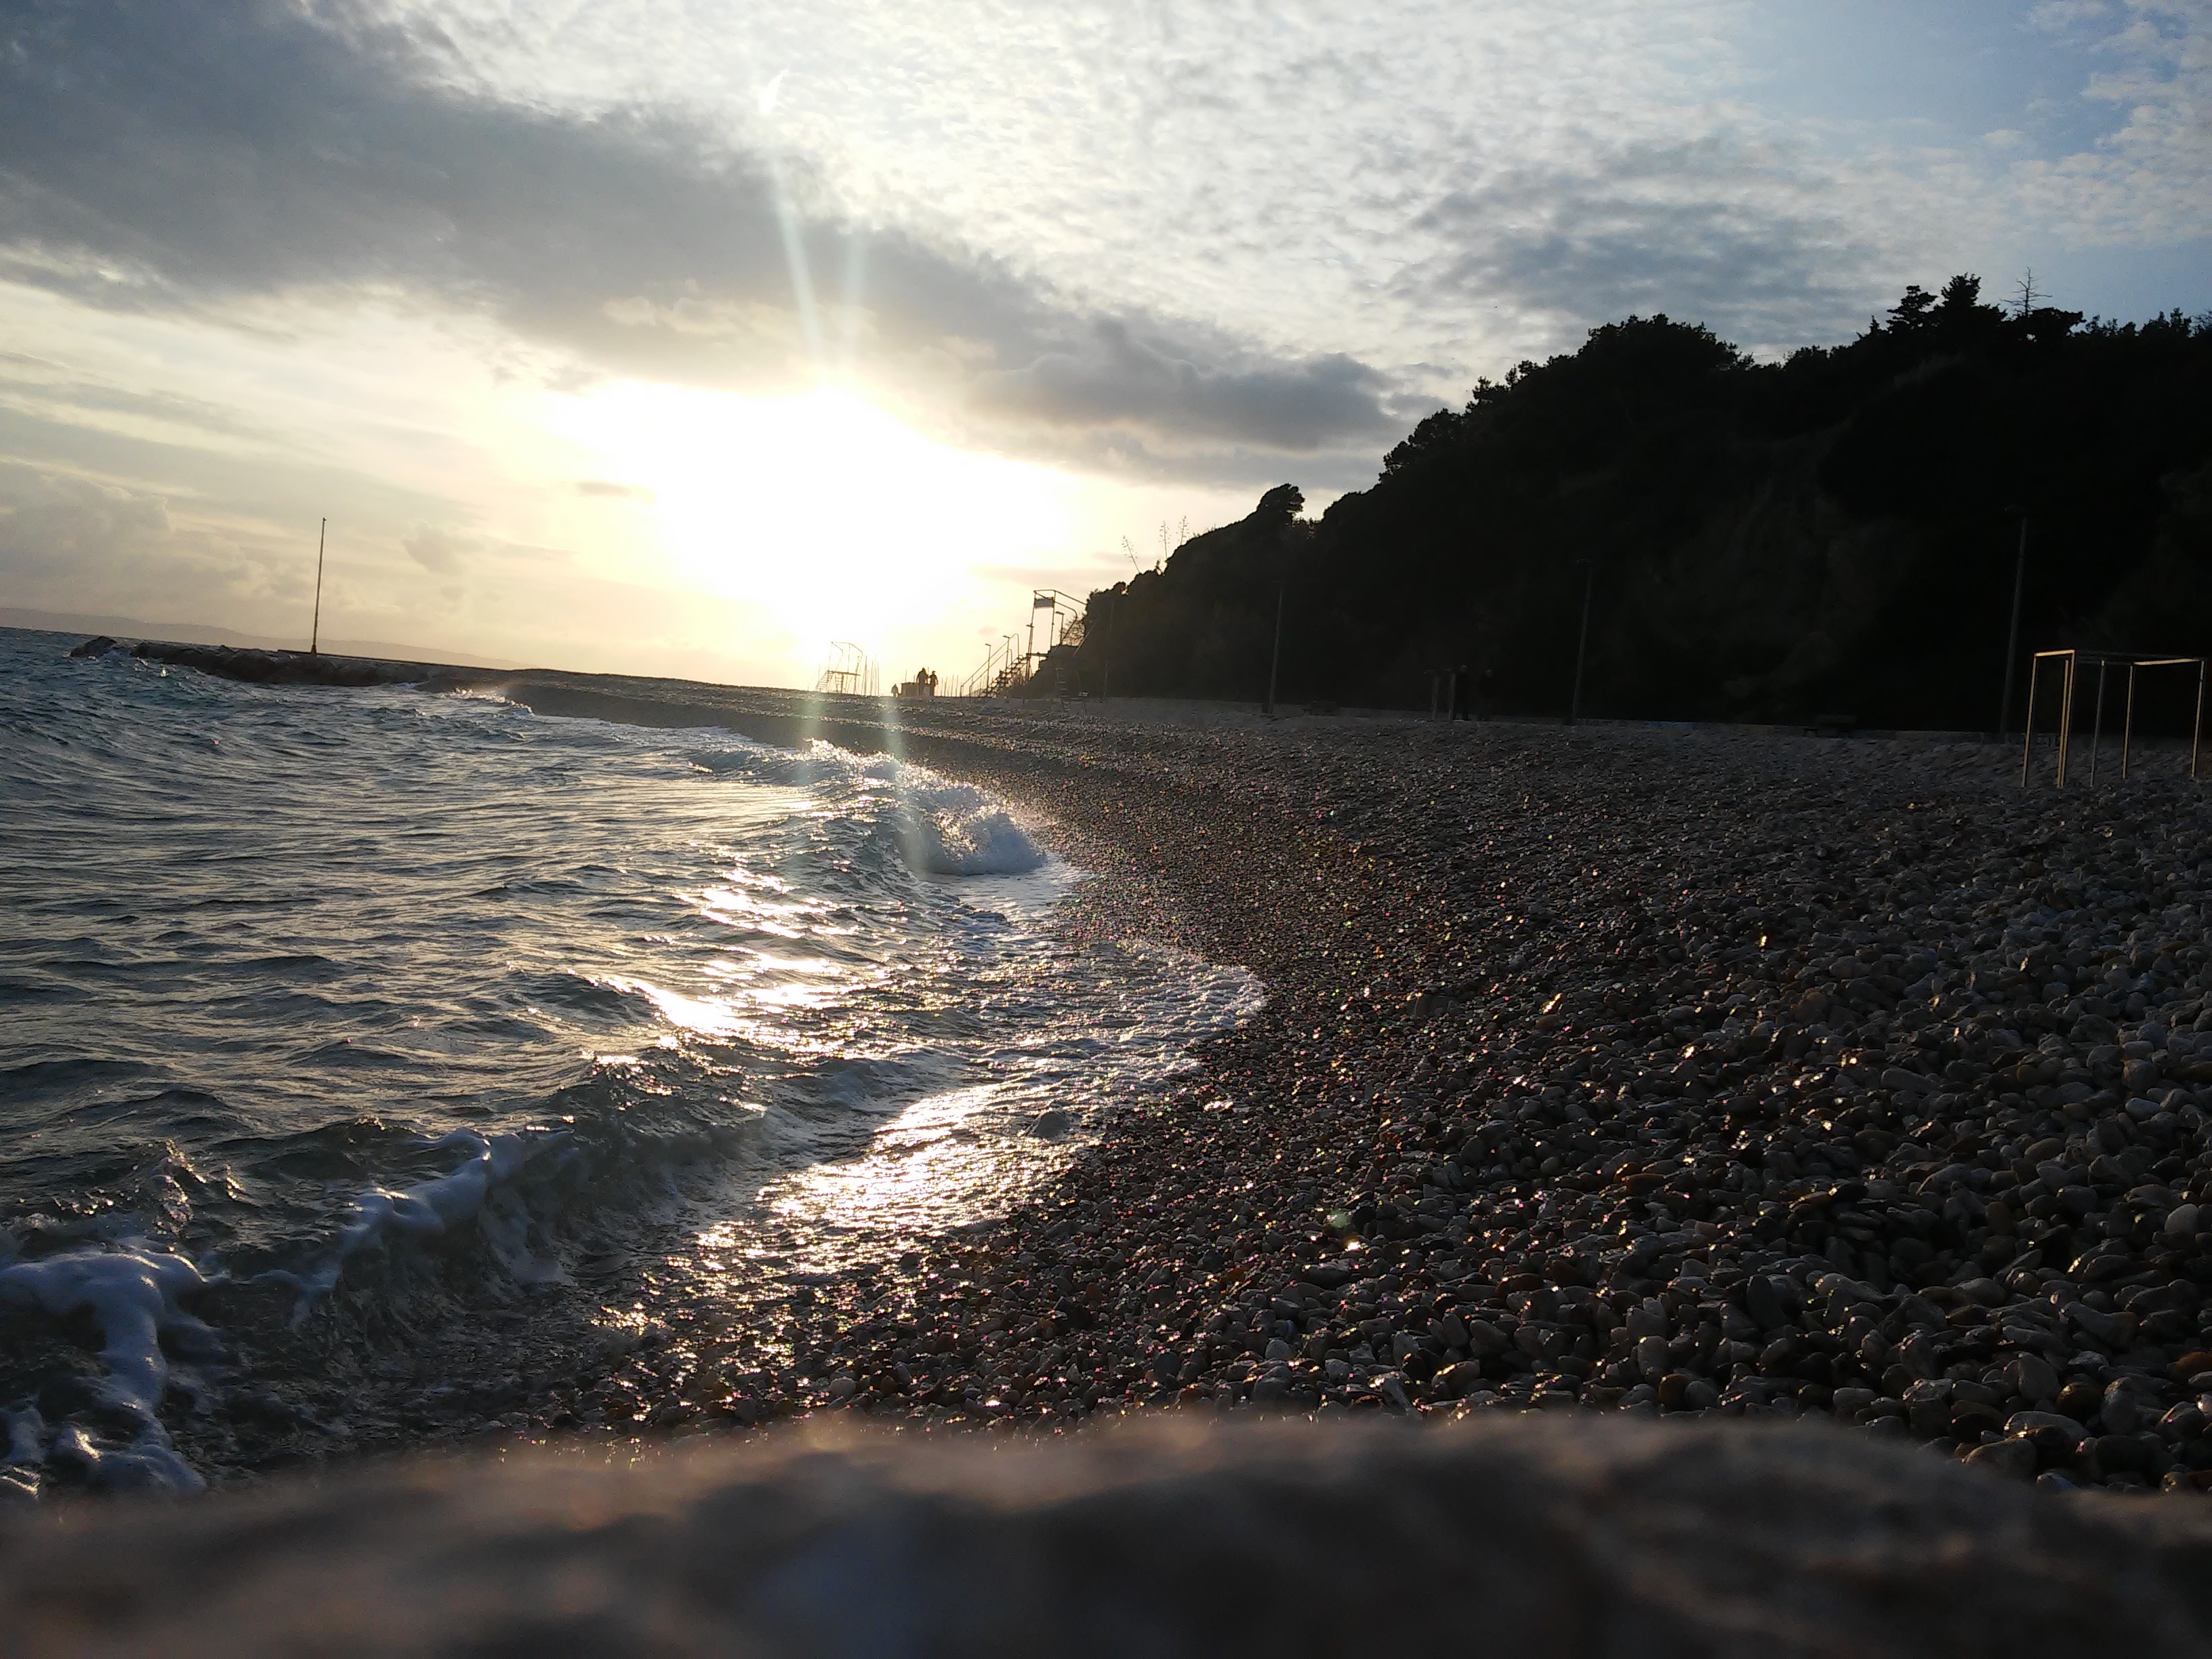
beach, sea, coast, water, nature, sand, rock, ocean, horizon, cloud, sky, sun, sunrise, sunset, sunlight, morning, shore, wave, dawn, dusk, evening, bay, terrain, body of water, cape, wind wave